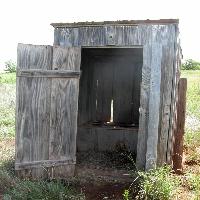
Weather: sun or clear